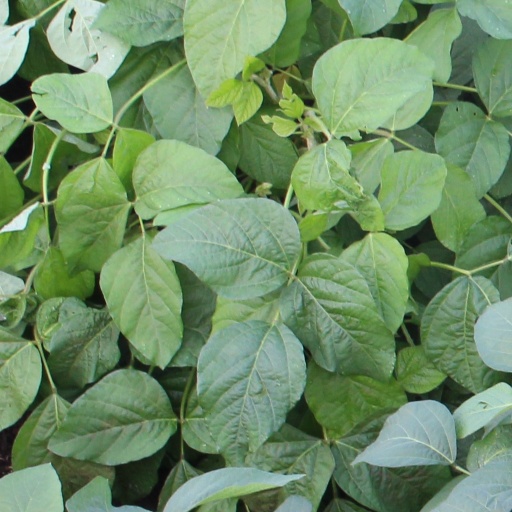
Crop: soybean